Sandra Wallenhorst

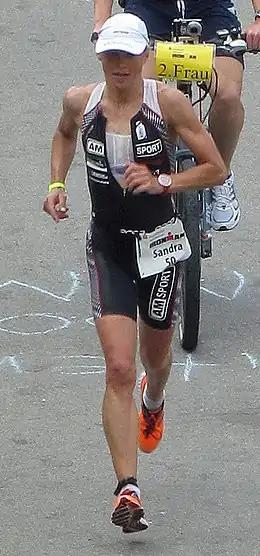
2010, Ironman Germany

Sandra Wallenhorst (born 1972) is a professional triathlete from Germany. She competes in the World Triathlon Corporation's (WTC) Ironman and Ironman 70.3 triathlons.